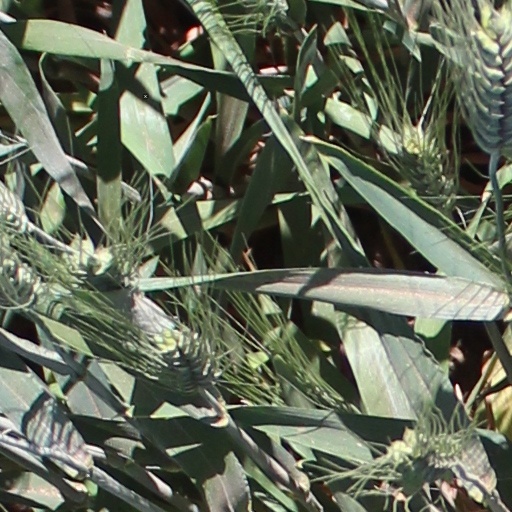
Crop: wheat